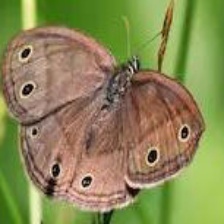
Species: WOOD SATYR
Butterfly family (ImageNet category): ringlet